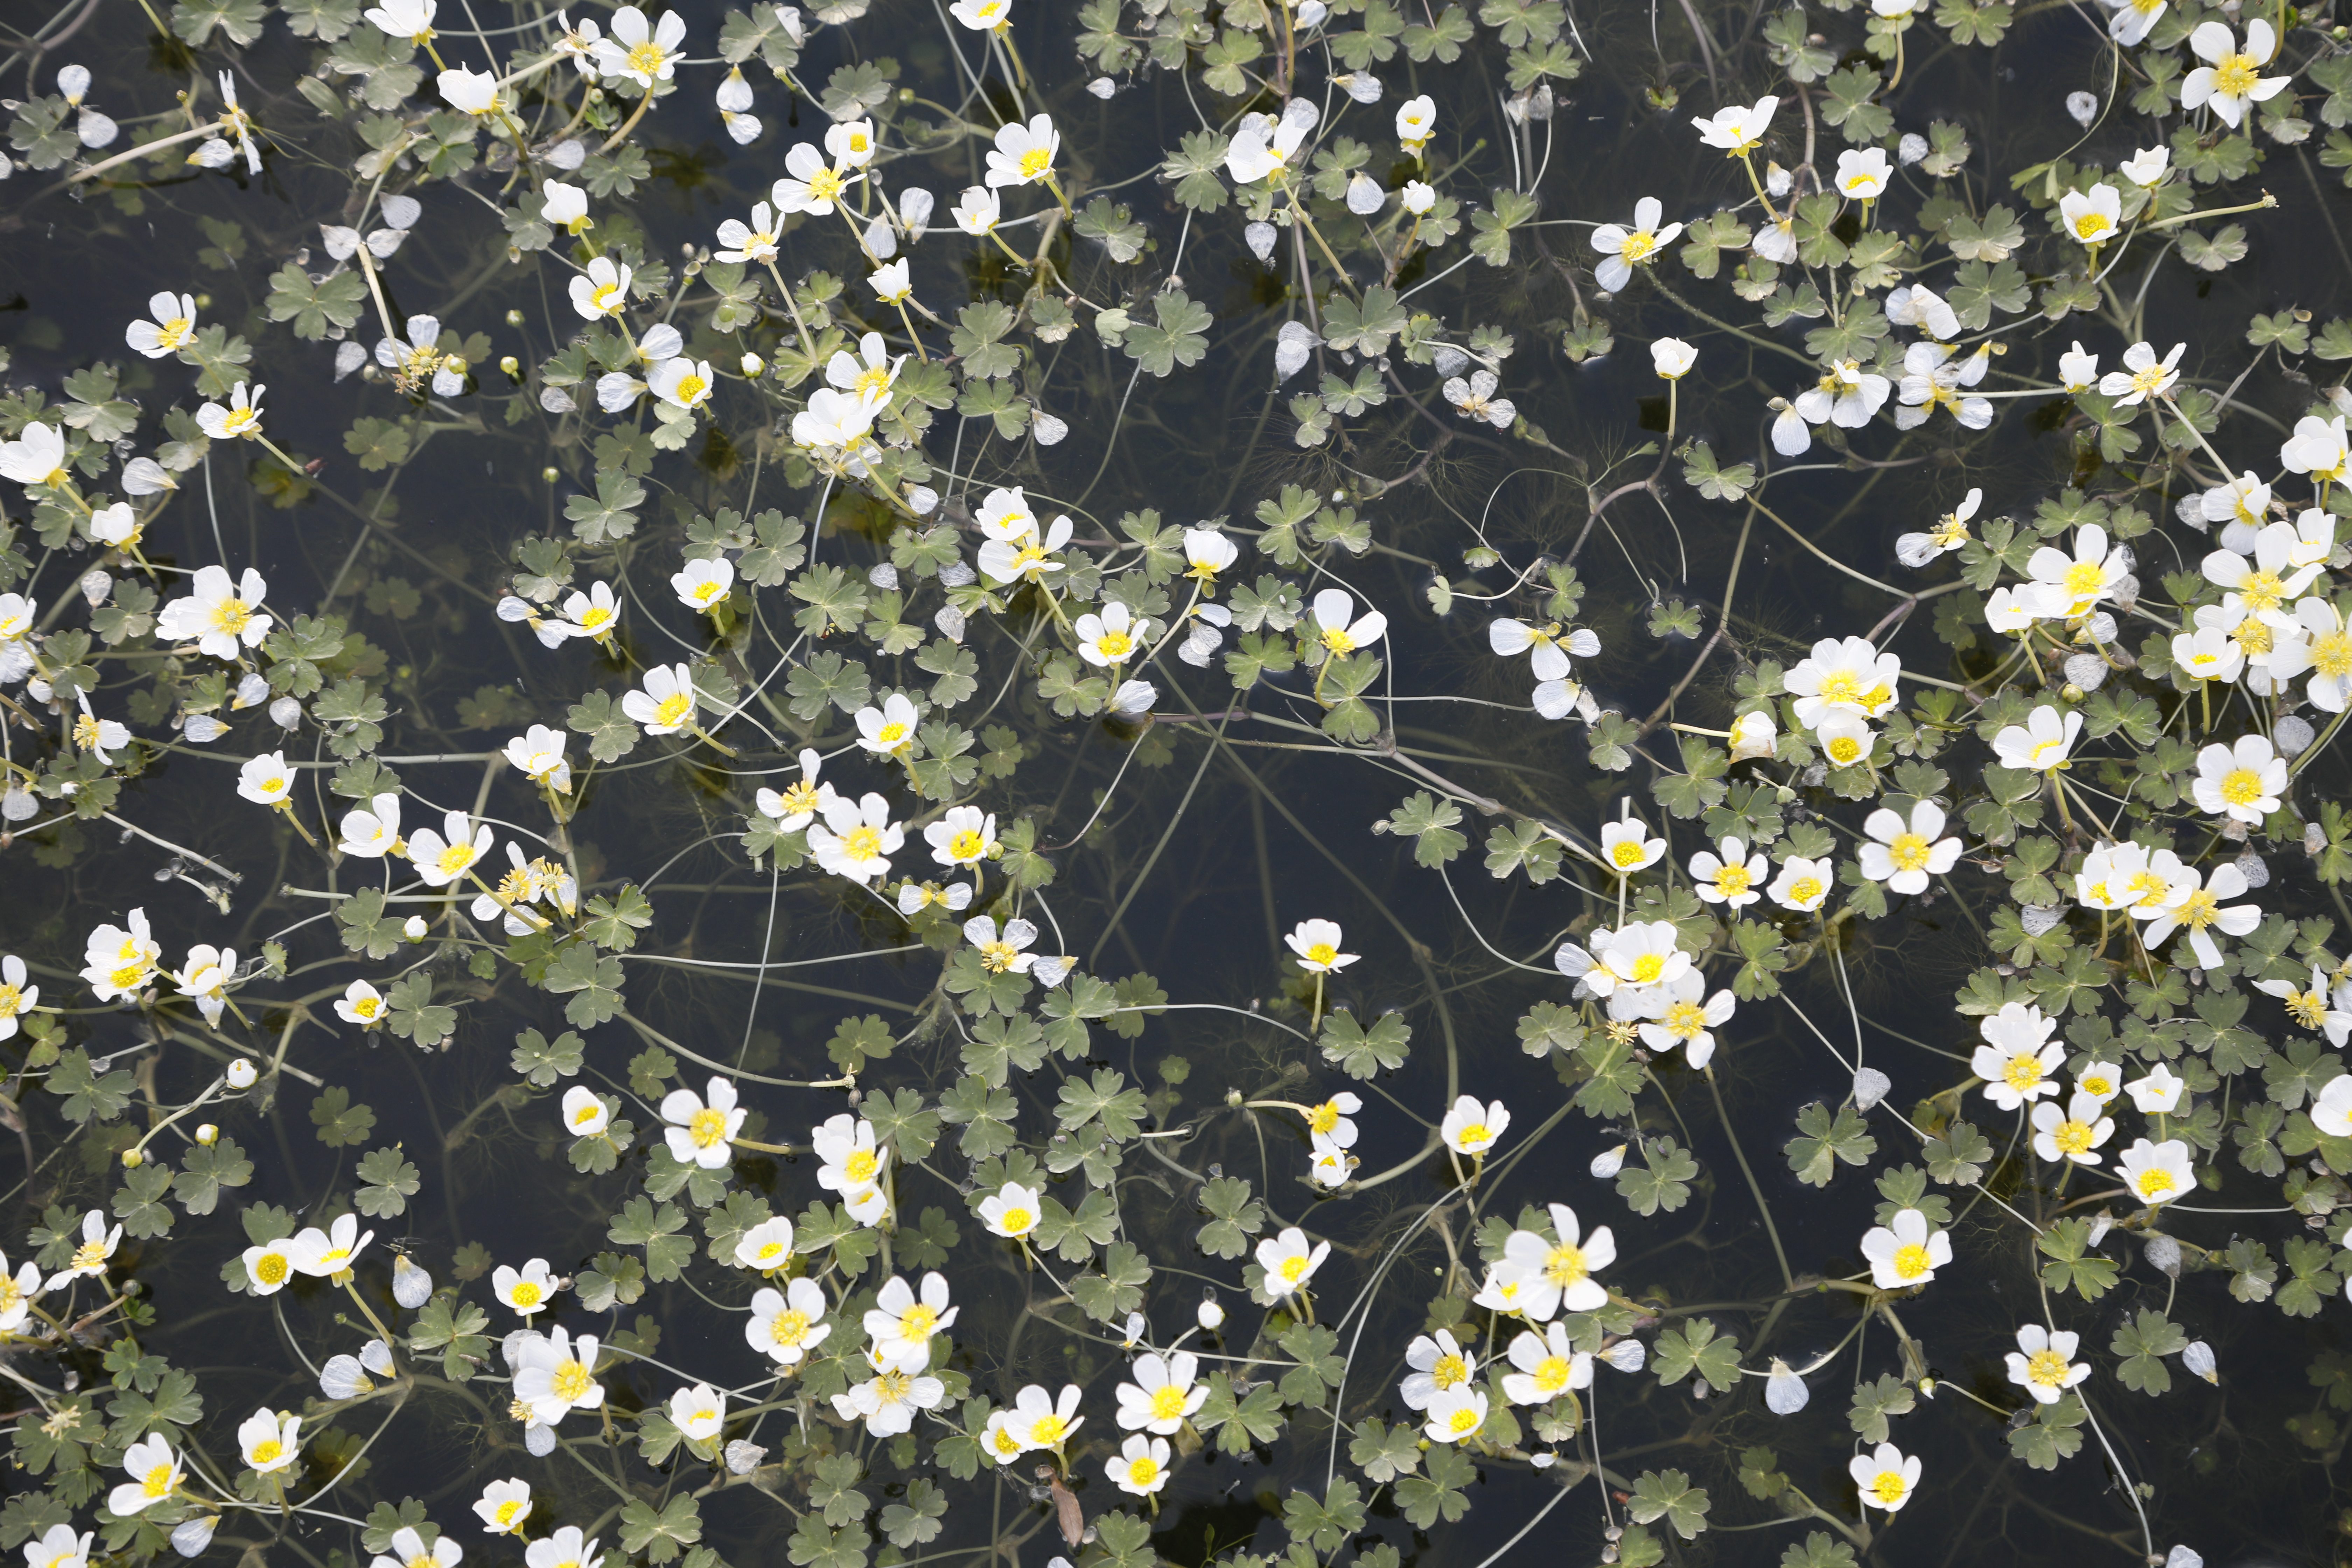
Plant species: Ranunculus aquatilis